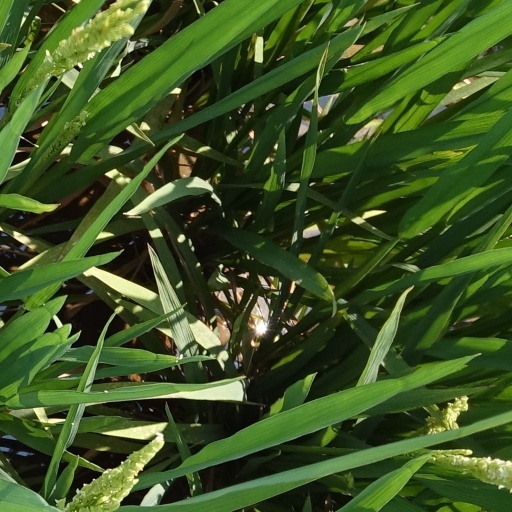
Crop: rice